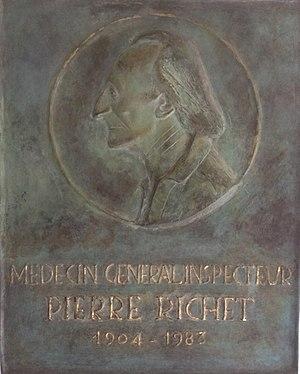
La plaque commémorative apposée à l'IMTSSA
Pierre Richet, né le 1ᵉʳ novembre 1904 dans le 2ᵉ arrondissement de Paris et mort le 27 janvier 1983 à Saint-Mandé, est un médecin militaire français dont la carrière a été marquée par deux guerres et trois grandes maladies endémiques africaines aux conséquences sanitaires et socioéconomiques dramatiques à l'époque. Initiateur et premier Secrétaire général de l'Organisation de coopération et de coordination pour la lutte contre les grandes endémies, il est considéré comme le père fondateur des programmes de lutte visant à l'éradication de l'onchocercose en Afrique de l'Ouest.